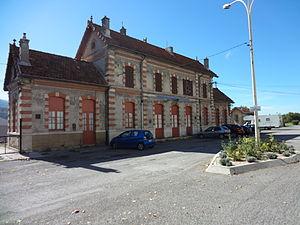
La gare de Digne est une gare ferroviaire française située sur la commune de Digne-les-Bains, préfecture du département des Alpes-de-Haute-Provence. Elle est desservie par les trains des Chemins de fer de Provence.